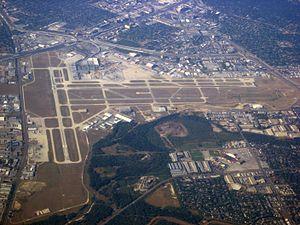
L'aéroport international de San Antonio, est un aéroport domestique et international desservant la ville de San Antonio dans l'État du Texas, aux États-Unis. L'aéroport est situé à 13 km au nord du centre-ville de San Antonio.